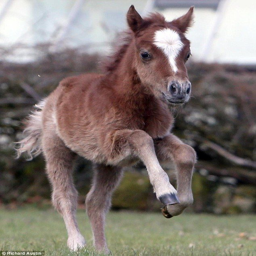
tiny : person will join the other horses in a few days time after she is allowed to bond with her mother